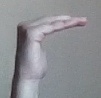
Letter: haa